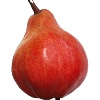
Label: red_pear